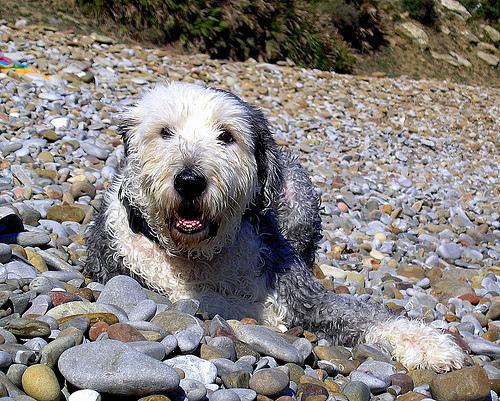
Old_English_sheepdog